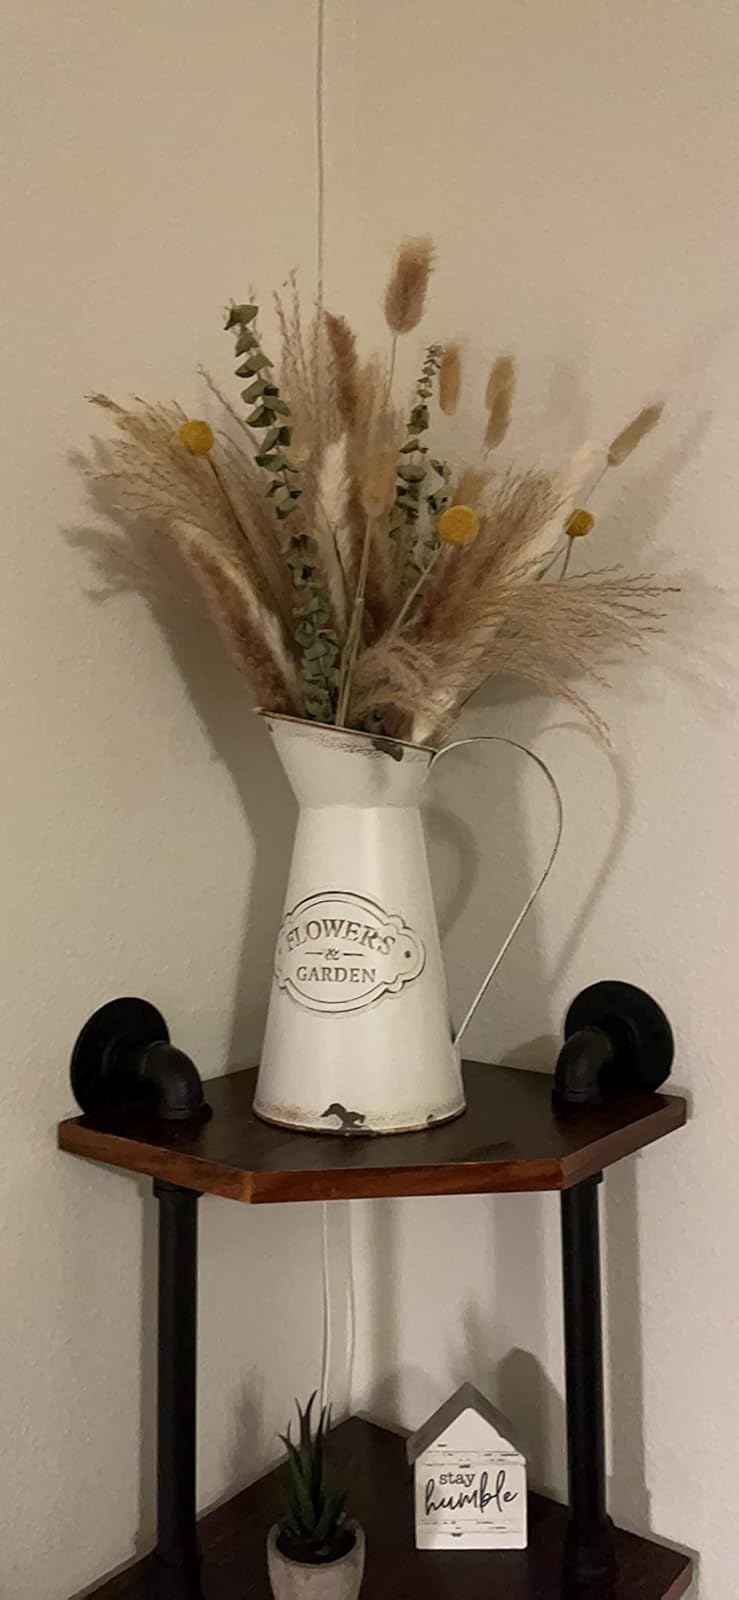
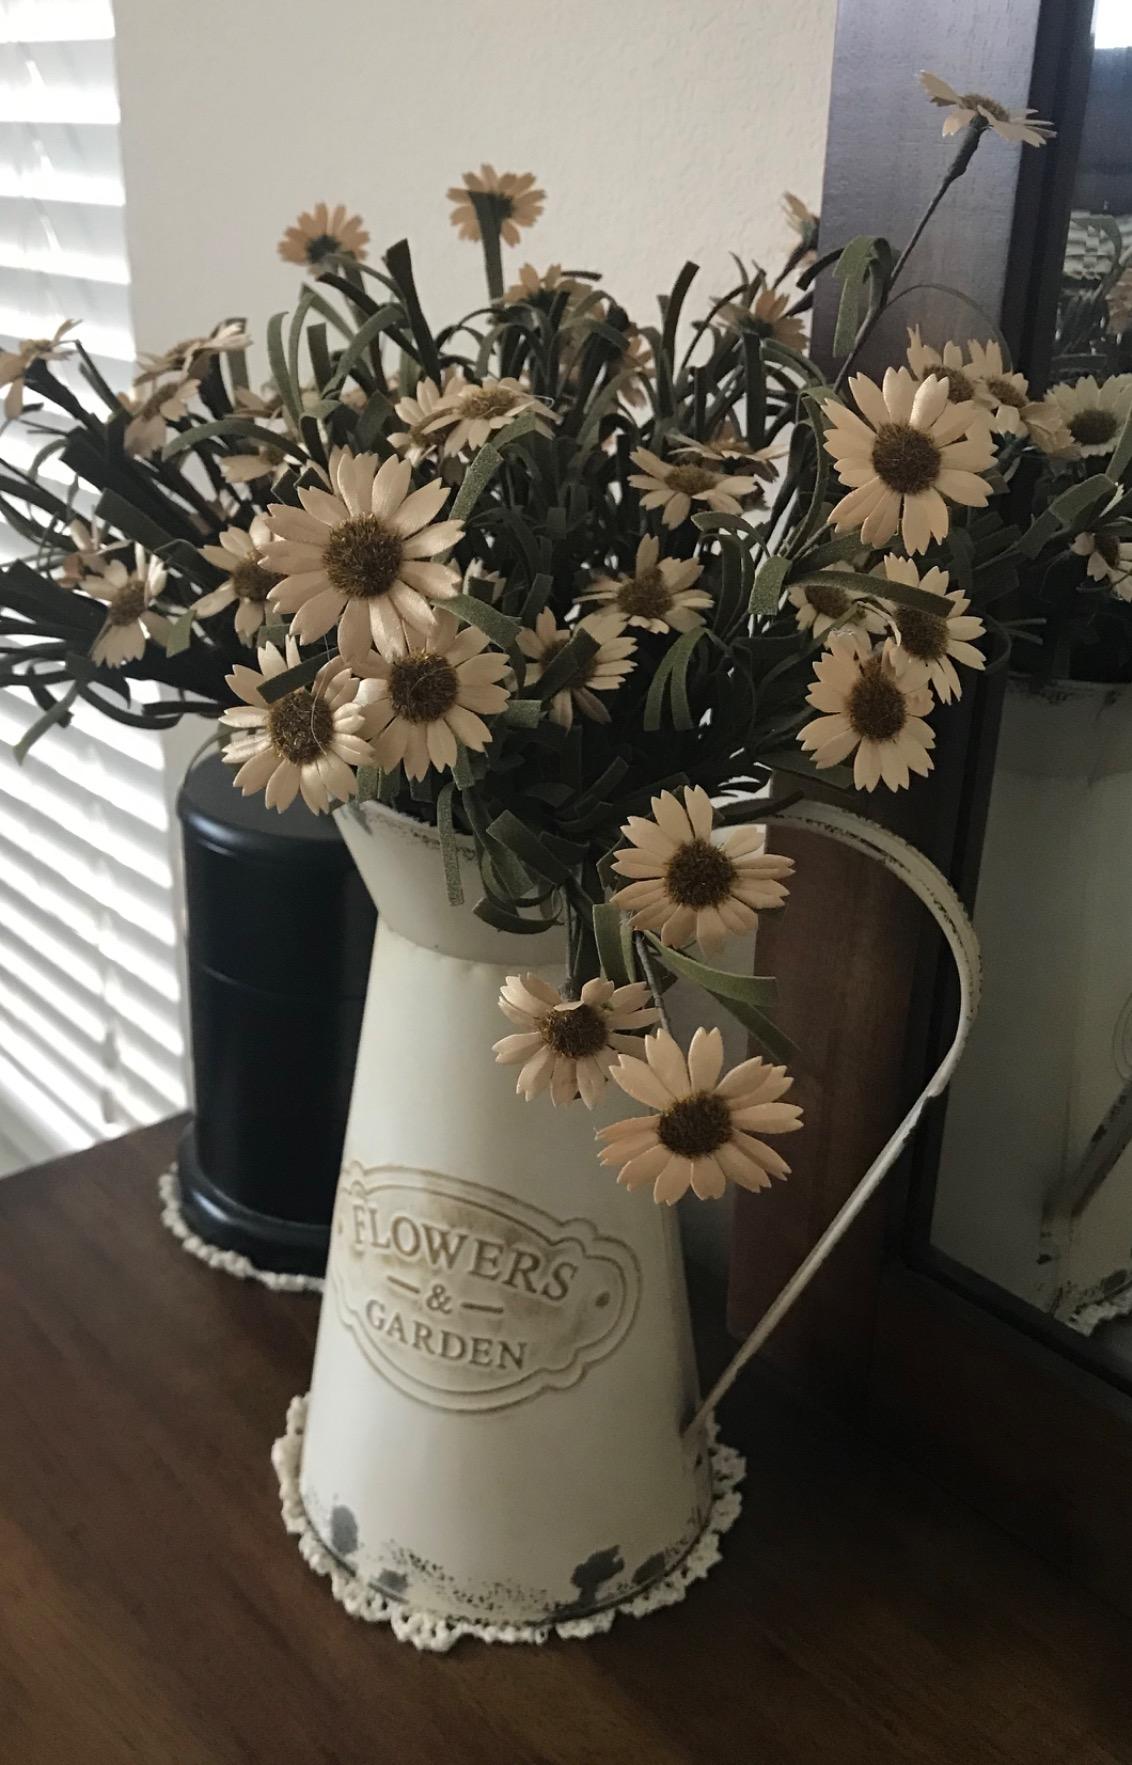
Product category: vase
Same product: yes